History of Chinese Buddhism

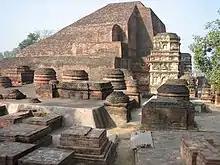
The ruins of Nalanda University in India where Xuanzang studied.

In the fifth century, the Chan (Zen) teachings began in China, traditionally attributed to the Buddhist monk Bodhidharma, a legendary figure. The school heavily utilized the principles found in the "Laṅkāvatāra Sūtra", a sūtra utilizing the teachings of Yogācāra and those of Tathāgatagarbha, and which teaches the One Vehicle (Skt. Ekayāna) to buddhahood. In the early years, the teachings of Chan were therefore referred to as the "One Vehicle School". The earliest masters of the Chan school were called "Laṅkāvatāra Masters", for their mastery of practice according to the principles of the "Laṅkāvatāra Sūtra".